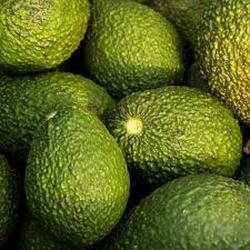
Label: Avocado